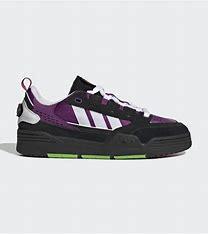
Brand: Adidas
Model: ADI2000